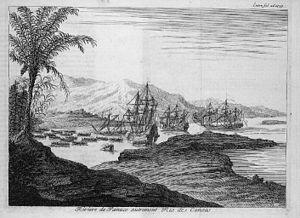
Rivière de Panuco autrement Rio de Canoas - Gravure en taille douce de Van Beecq